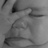
Emotion: sad